Henry Peirse

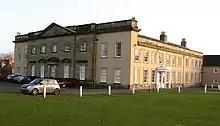
Bedale Hall, North Yorkshire

Henry Peirse (1695 – 2 October 1759) of Bedale in Yorkshire was an English landowner and Member of Parliament.